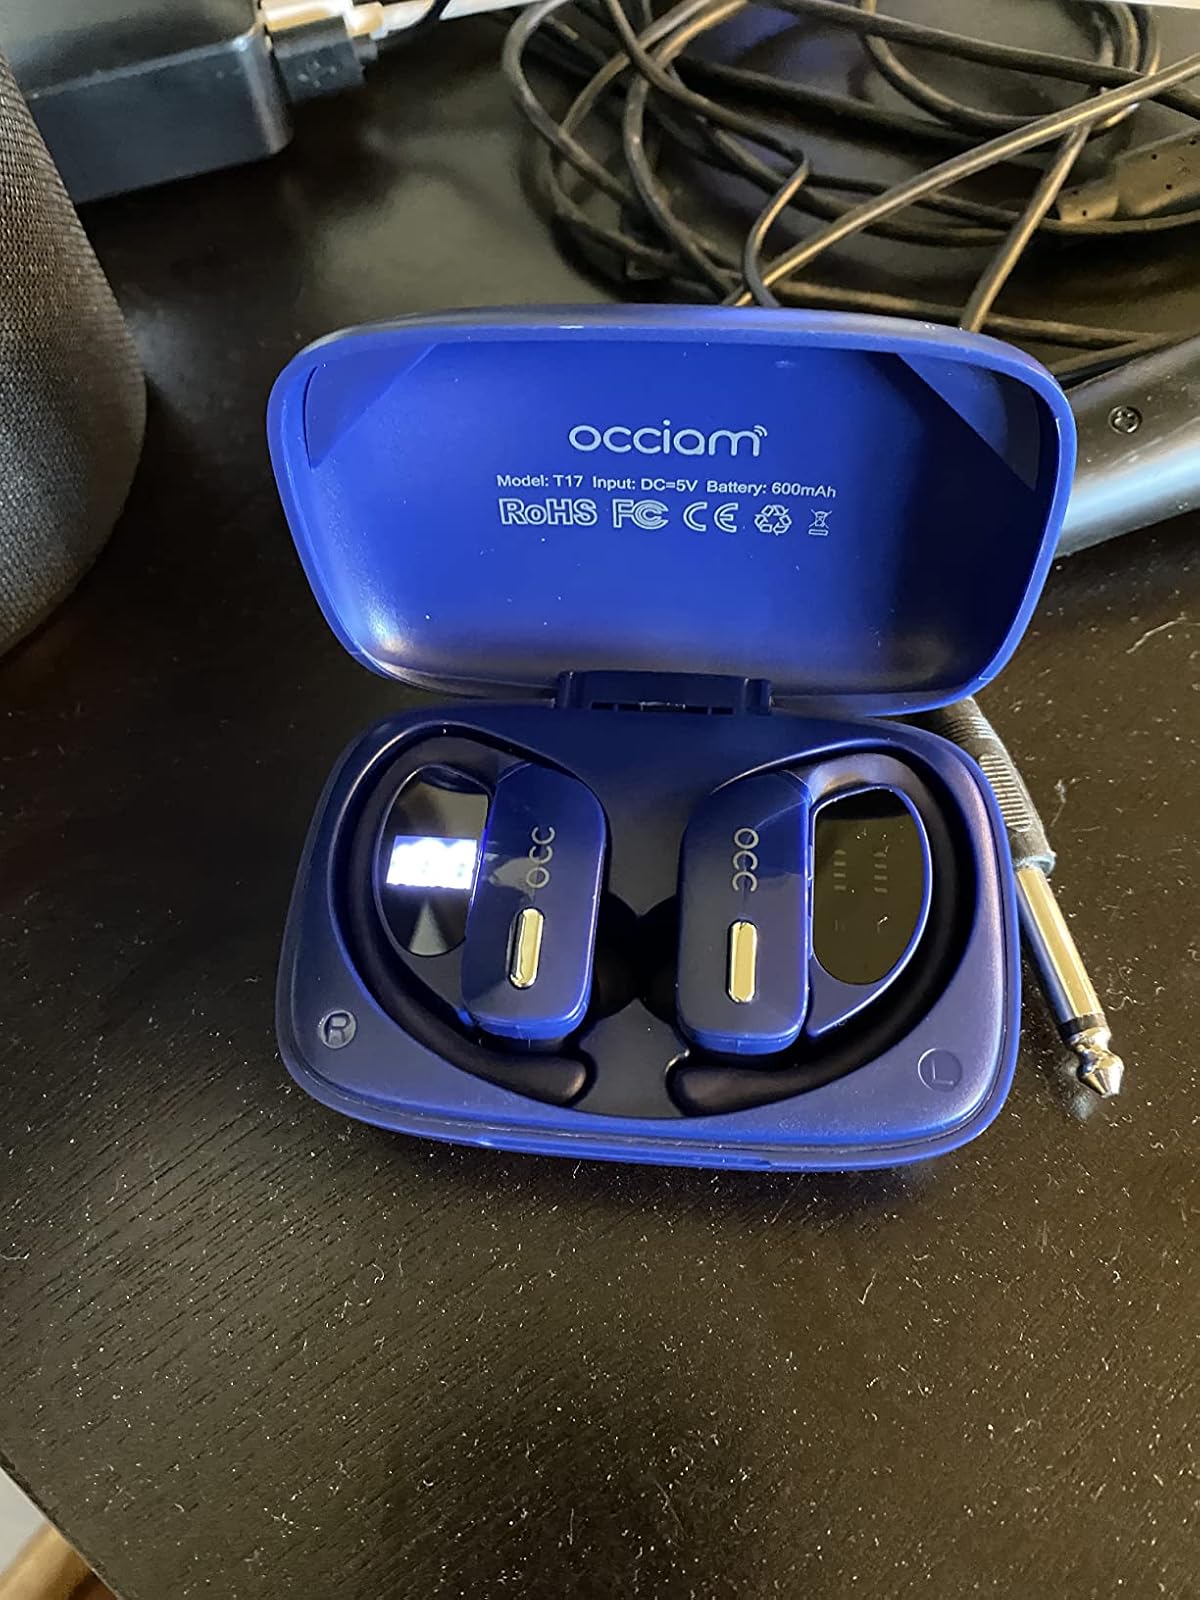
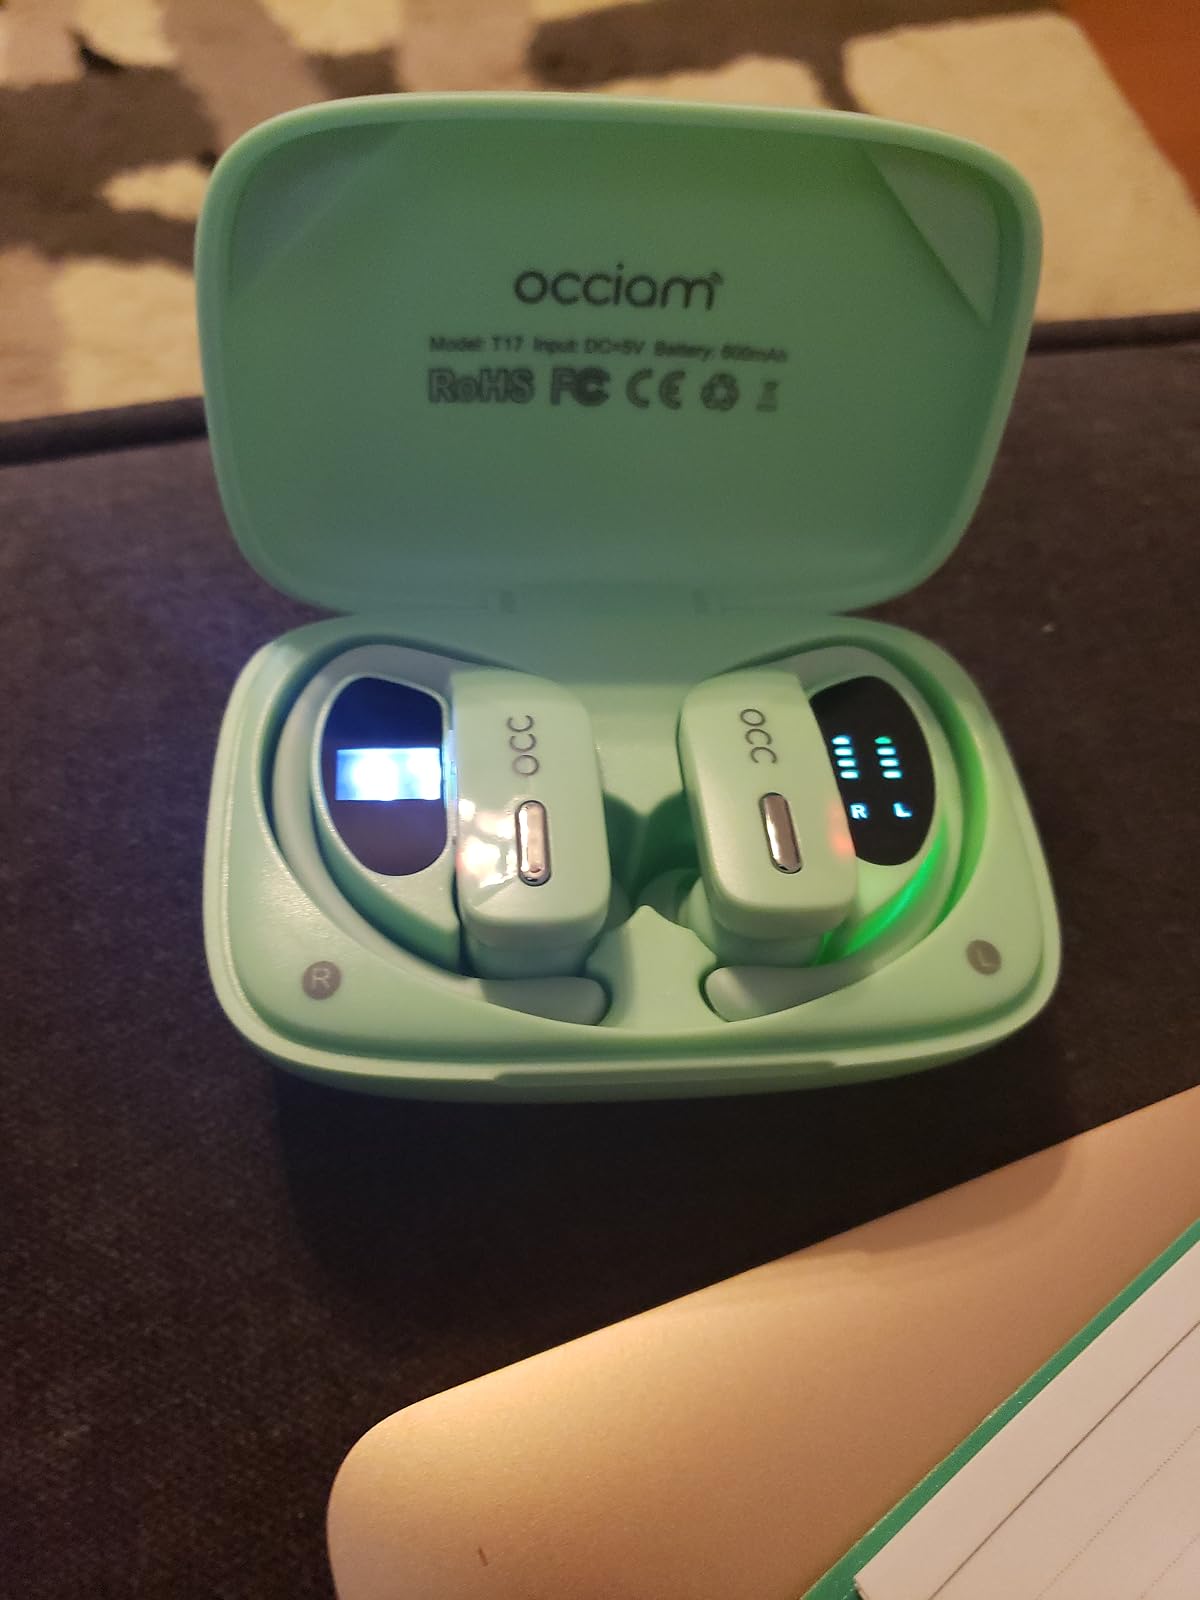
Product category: earbuds
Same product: no